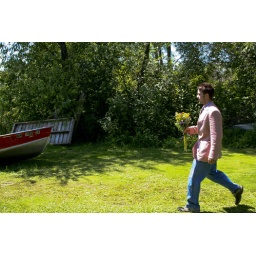
production photos for luke's angels' &amp;quot;in june&amp;quot; music video on location in st. cloud and avon, minnesota.